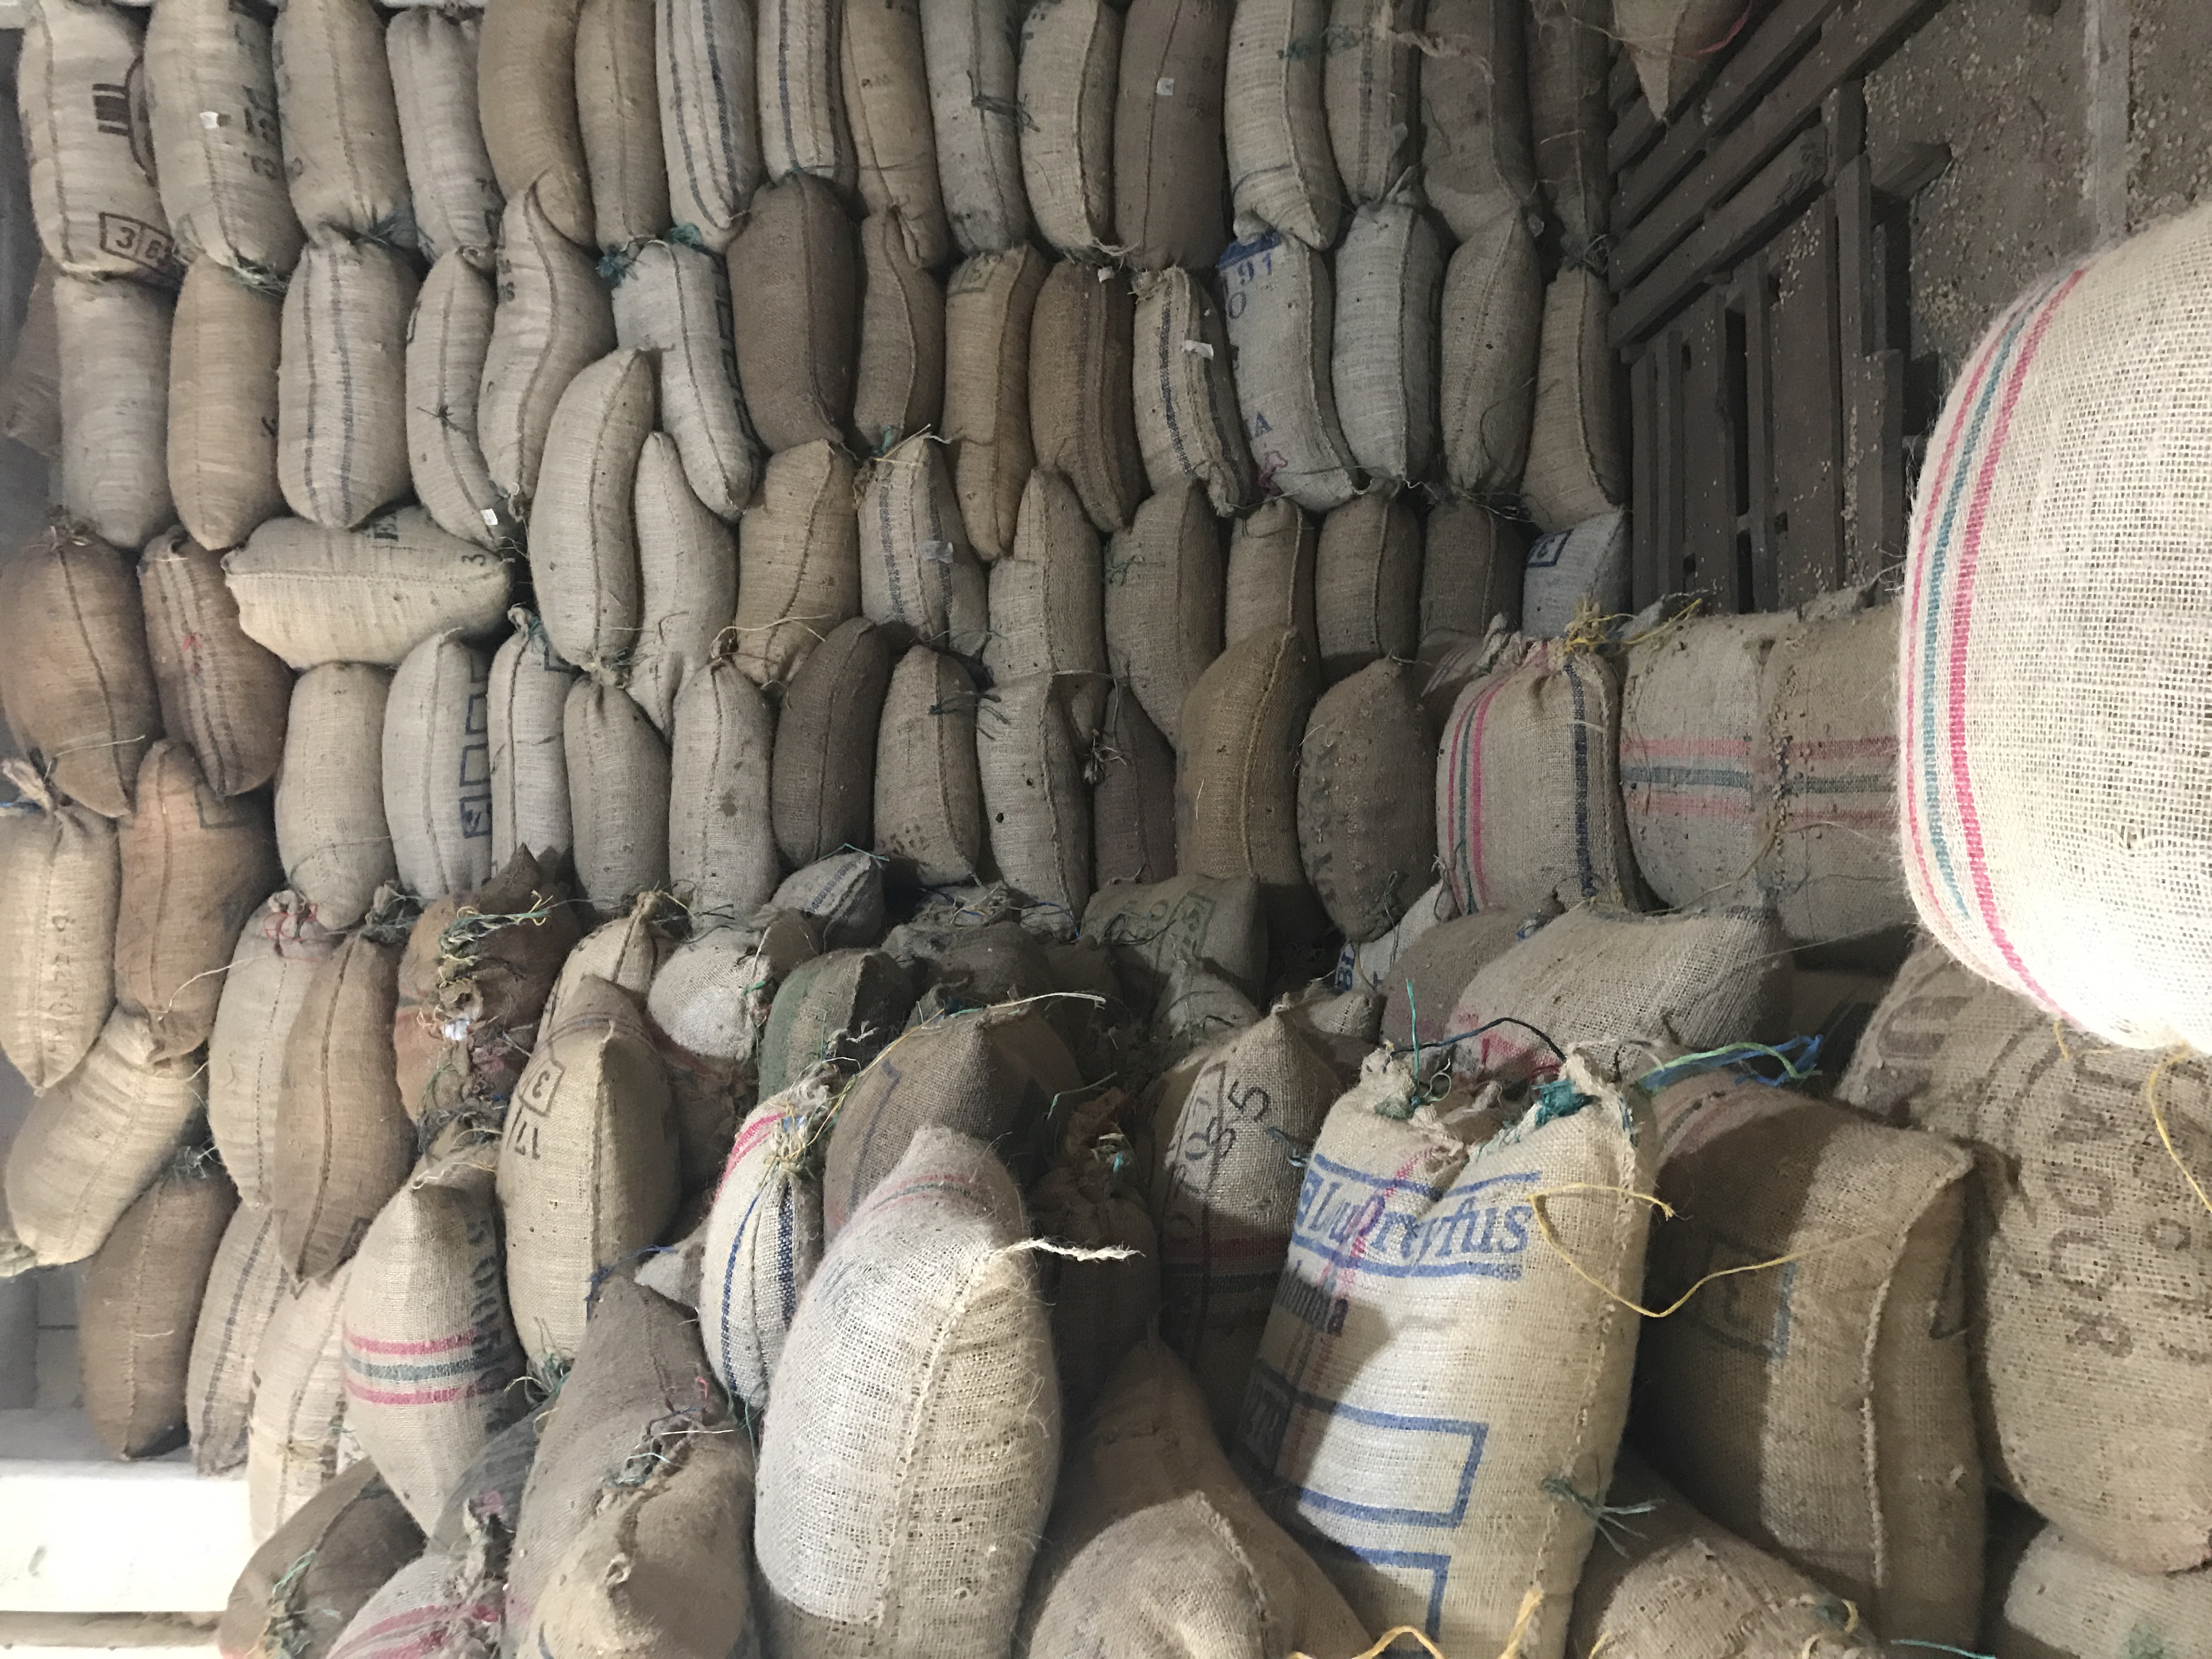
coffee, bean, footwear, shoe